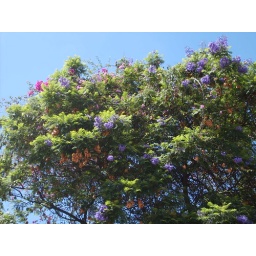
tree near my professor's house